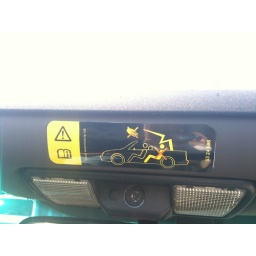
You do not want to be the person sitting in the back when the top comes up.